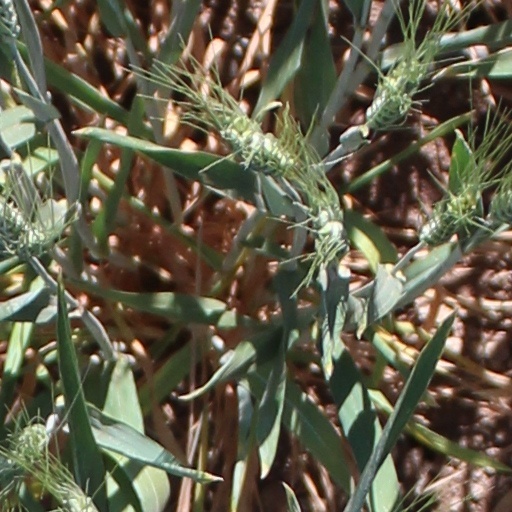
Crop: wheat